Toudon

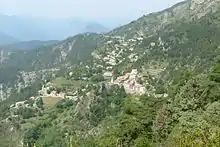
Toudon seen from the east

Toudon is a commune in the Alpes-Maritimes department in southeastern France.